McCrae Homestead

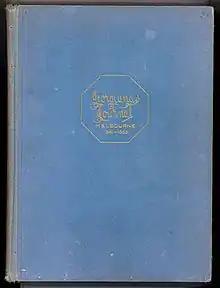
"Georgiana's Journal, Melbourne 1841-1865" was published in the form of a book by Hugh McCrae in 1934.

"It is more than a year since we squatted, or as the aborigines say, "Quambied" (camped) on Arthur's Seat - the antipodes of that ilk.